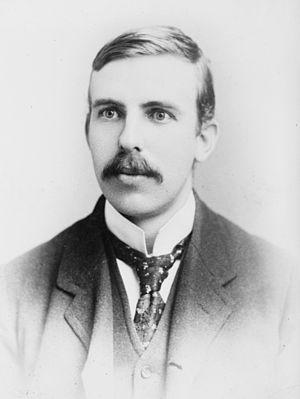
Ernest Rutherford est un physicien et chimiste néo-zélando-britannique, considéré comme le père de la physique nucléaire. Il découvrit les rayonnements alpha, les rayonnements bêta ; il découvrit aussi que la radioactivité s'accompagnait d'une désintégration des éléments chimiques, ce qui lui valut le prix Nobel de chimie en 1908. C'est encore lui qui mit en évidence l'existence d'un noyau atomique dans lequel étaient réunies toute la charge positive et presque toute la masse de l'atome.